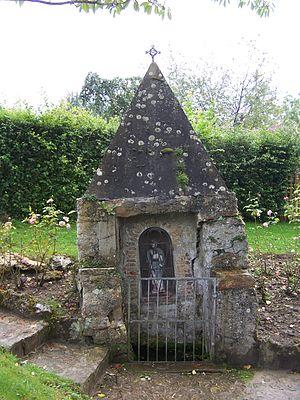
Oratoire de saint Odon à Boissets (Yvelines, France)
La Vaucouleurs est une rivière des Yvelines, longue de 21,9 kilomètres, affluent de rive gauche de la Seine. Son bassin versant couvre 18 440 hectares et concerne environ 30 000 personnes.
Le Drouais est une région naturelle de France située au nord de l'Eure-et-Loir, s'étendant dans une moindre mesure dans les Yvelines. Ouvert aux influences de la Normandie, de la Beauce et de l'Île-de-France, il constitue une zone de transition au même titre que son voisin de l'ouest, le Thymerais. Historiquement, le Drouais fait partie de l'Île-de-France, tandis que Nogent-le-Roi et Maintenon font partie de l'Orléanais. Il constitua rapidement une terre stratégique dans les conflits opposant les rois de France aux ducs de Normandie. Aujourd'hui, il s'agit toujours d'un territoire fortement lié à la région parisienne, en particulier au département limitrophe des Yvelines : une partie des communes qui le composent se situe dans l'aire urbaine de Paris.